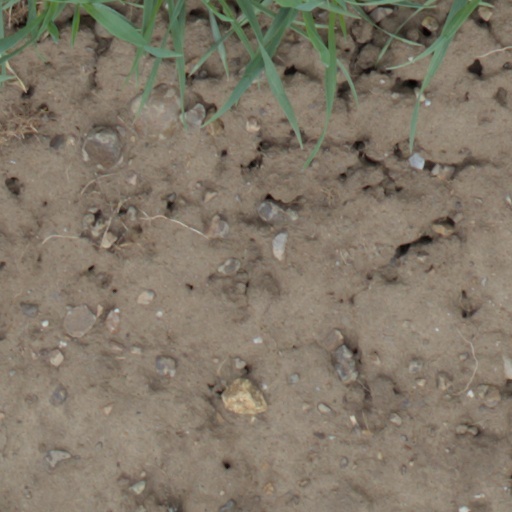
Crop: wheat